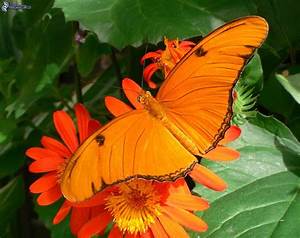
Label: butterfly